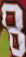
Number: 8